Lara Flynn Boyle

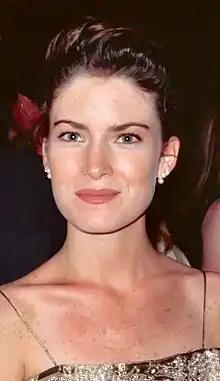
Boyle at the 1990 Primetime Emmy Awards

Lara Flynn Boyle (born March 24, 1970) is an American actress. She is known for playing Donna Hayward in the television series "Twin Peaks" (1990–1991). After appearing in Penelope Spheeris's comedy "Wayne's World" (1992), Boyle had a lead role in John Dahl's neo-noir film "Red Rock West" (1993), and in the psychological thriller "The Temp" (1993), followed by roles in "Threesome" (1994), "Cafe Society" (1995), "Happiness" (1998), and the villainous Serleena in "Men in Black II" (2002). From 1997 to 2003, she starred in the ABC series "The Practice", for which she received a Primetime Emmy Award nomination.